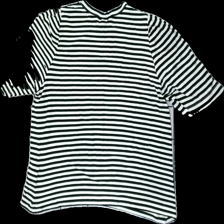
View: back
Type: T-shirt
Category: Ladies
Brand: Lindex
Colors: Black, White
Material: 100% viscose
Pattern: Striped
Cut: Regular
Size: XL
Season: All
Damage location: top right
Damage 2 location: middle center
Damage 3 location: bottom center
Price range: 50-100
Recommended usage: Reuse
Description: randig t-shirt